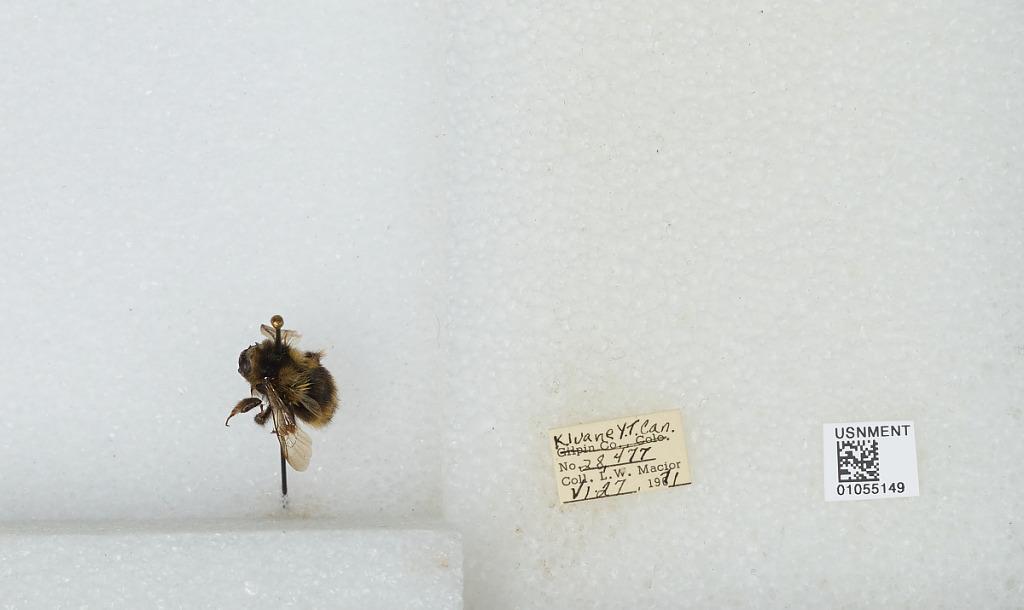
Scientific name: Bombus bifarius nearcticus
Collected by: L. Macior
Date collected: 1971-6-27
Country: Canada
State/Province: Yukon Territory
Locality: Kluane
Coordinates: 60.75, -139.5